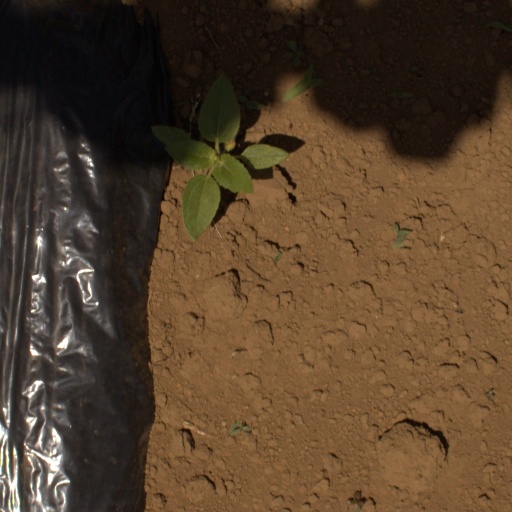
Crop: Jerusalem artichoke